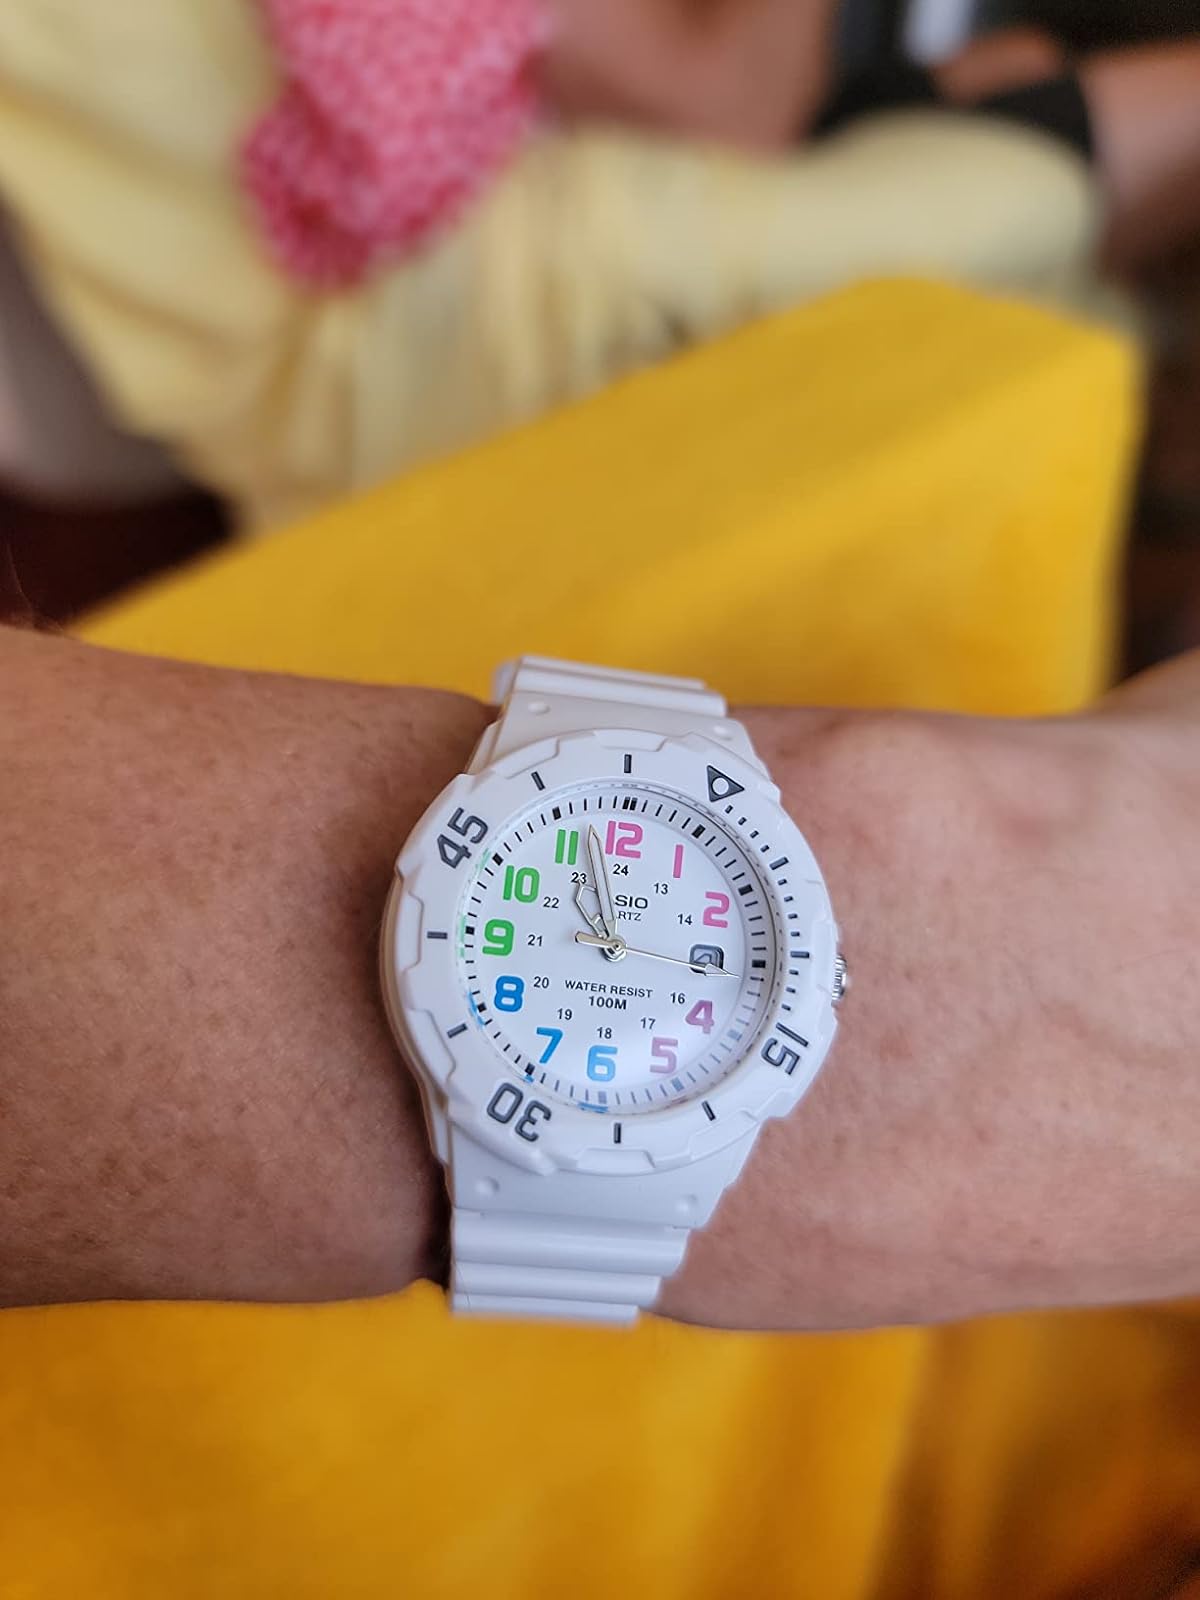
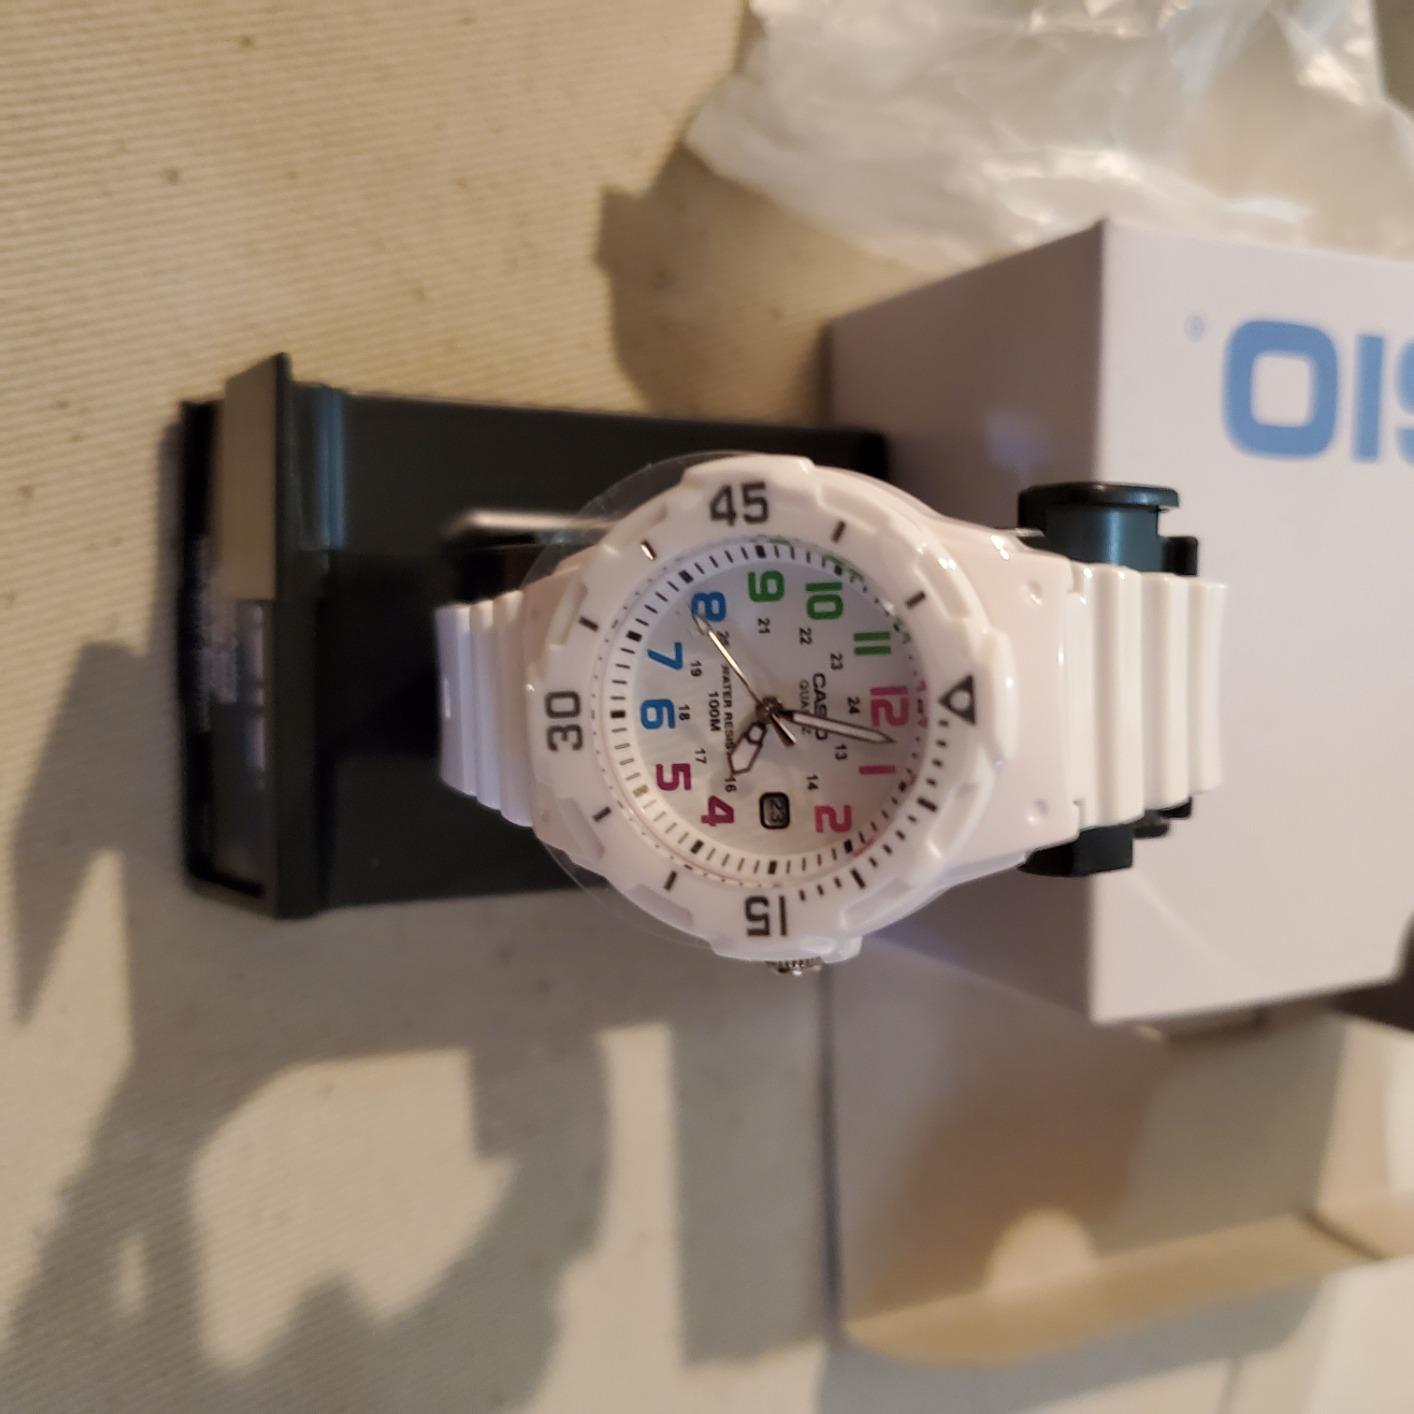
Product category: accessories_watch
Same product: yes